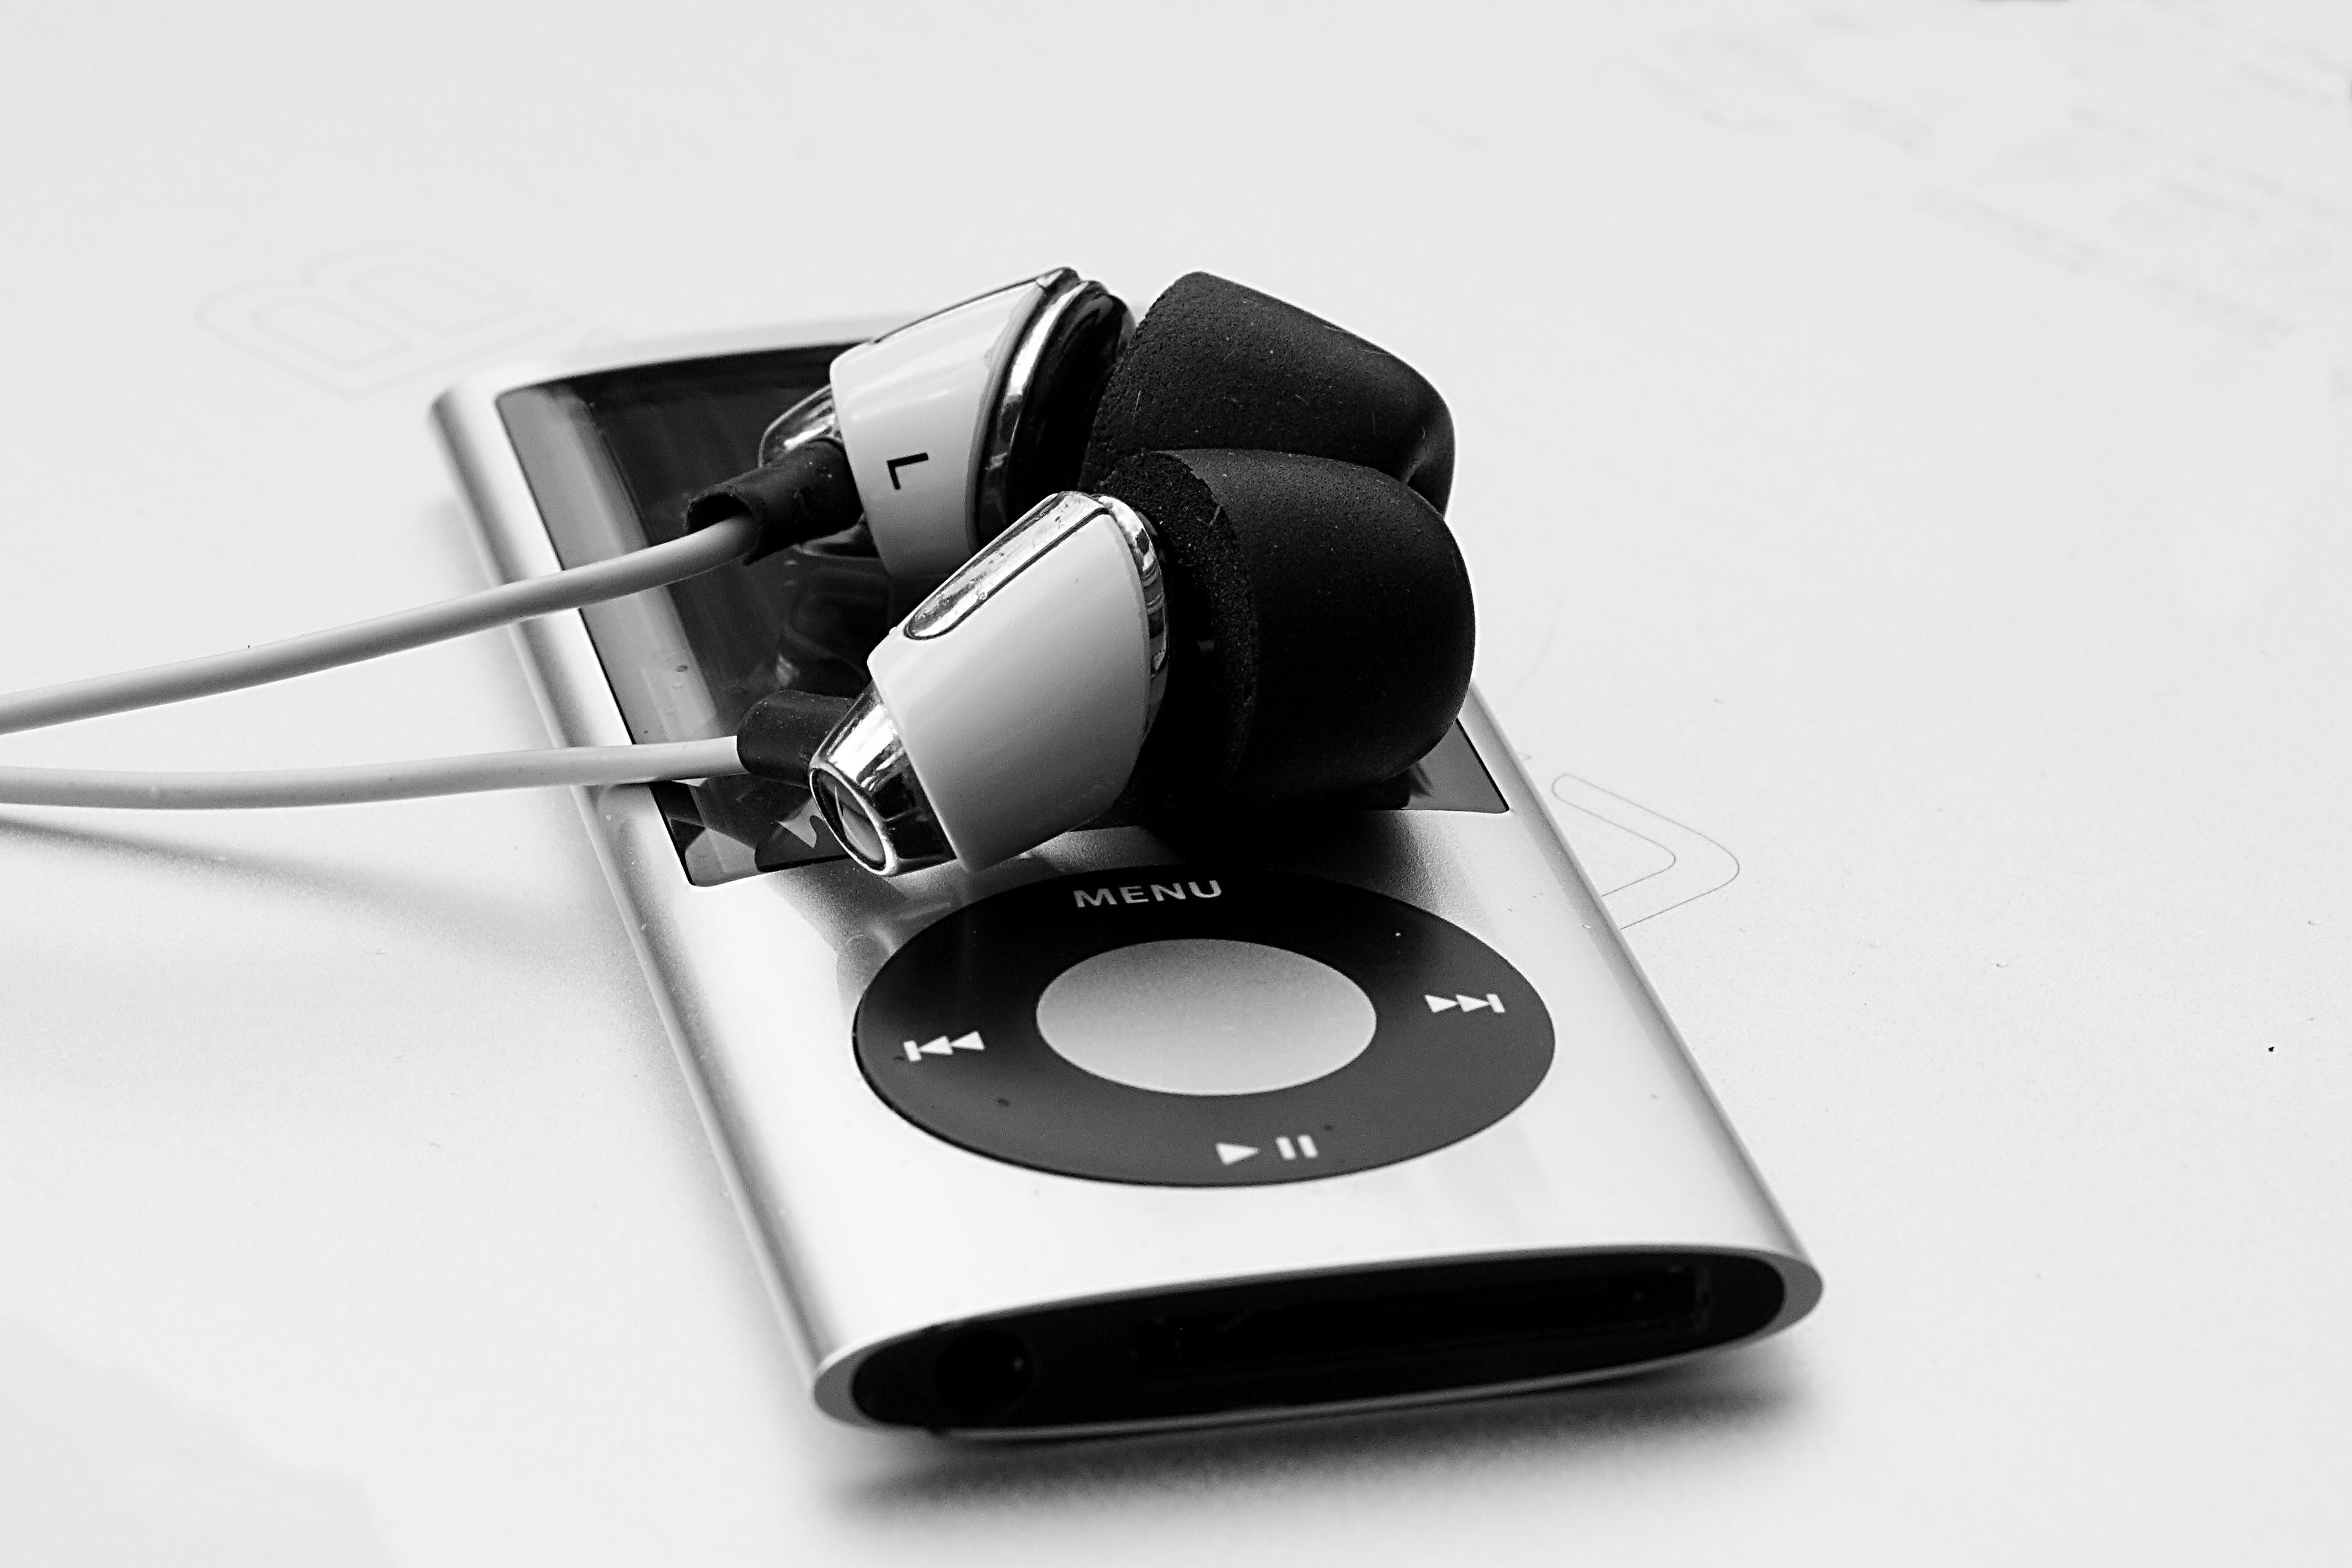
apple, music, technology, gadget, device, product, electronics, audio, headphones, headset, multimedia, ipod, playback device, mp3, portable, listen to music, audio equipment, technical device, music listeners, nano, mp3 player, ipod nano, electronic device, in ears, mp3 players, audioplayer